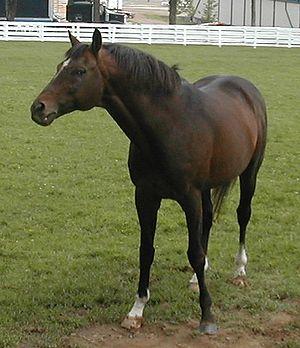
La liste des 100 meilleurs chevaux de sport hippique américain du XXᵉ siècle est une liste établie par le magazine américain The Blood-Horse.
Le Temple de la renommée des courses américaines a été fondé en 1951 à Saratoga Springs, dans l'état de New York, pour honorer les chevaux, entraîneurs et jockeys des courses de pur-sang.
Cigar était un cheval de course né aux États-Unis, fils de Palace Music et de Solar View, par Seattle Slew. Il fut l'un des plus célèbres pur-sang de l'histoire des courses américaines.